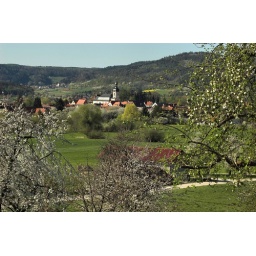
Mid of April - two weeks earlier than usually the village is &amp;quot;dressed&amp;quot; in green, white and yellow